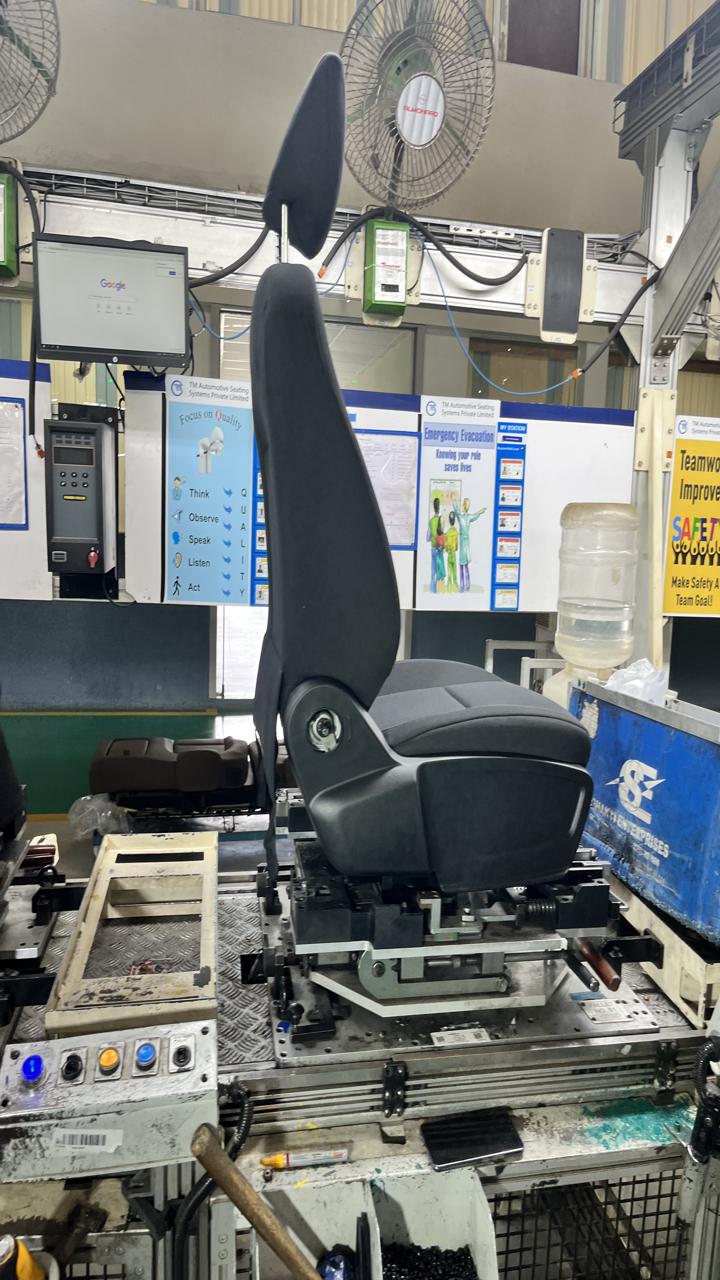
Label: No knob